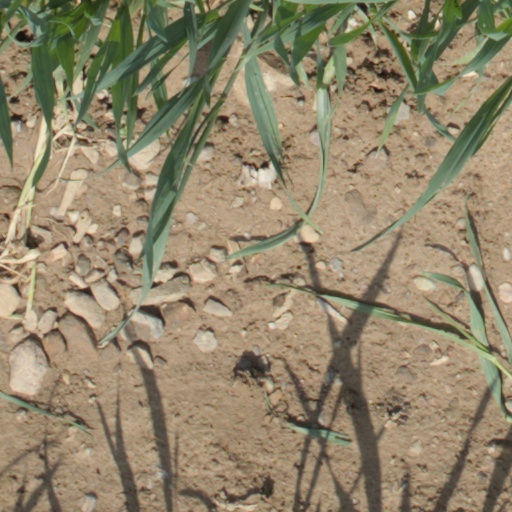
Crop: wheat